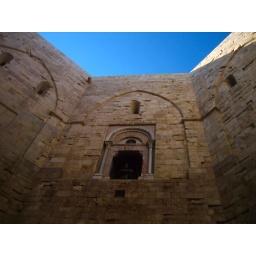
There was probably a balcony running all around the courtyard at the height of the upper floor.